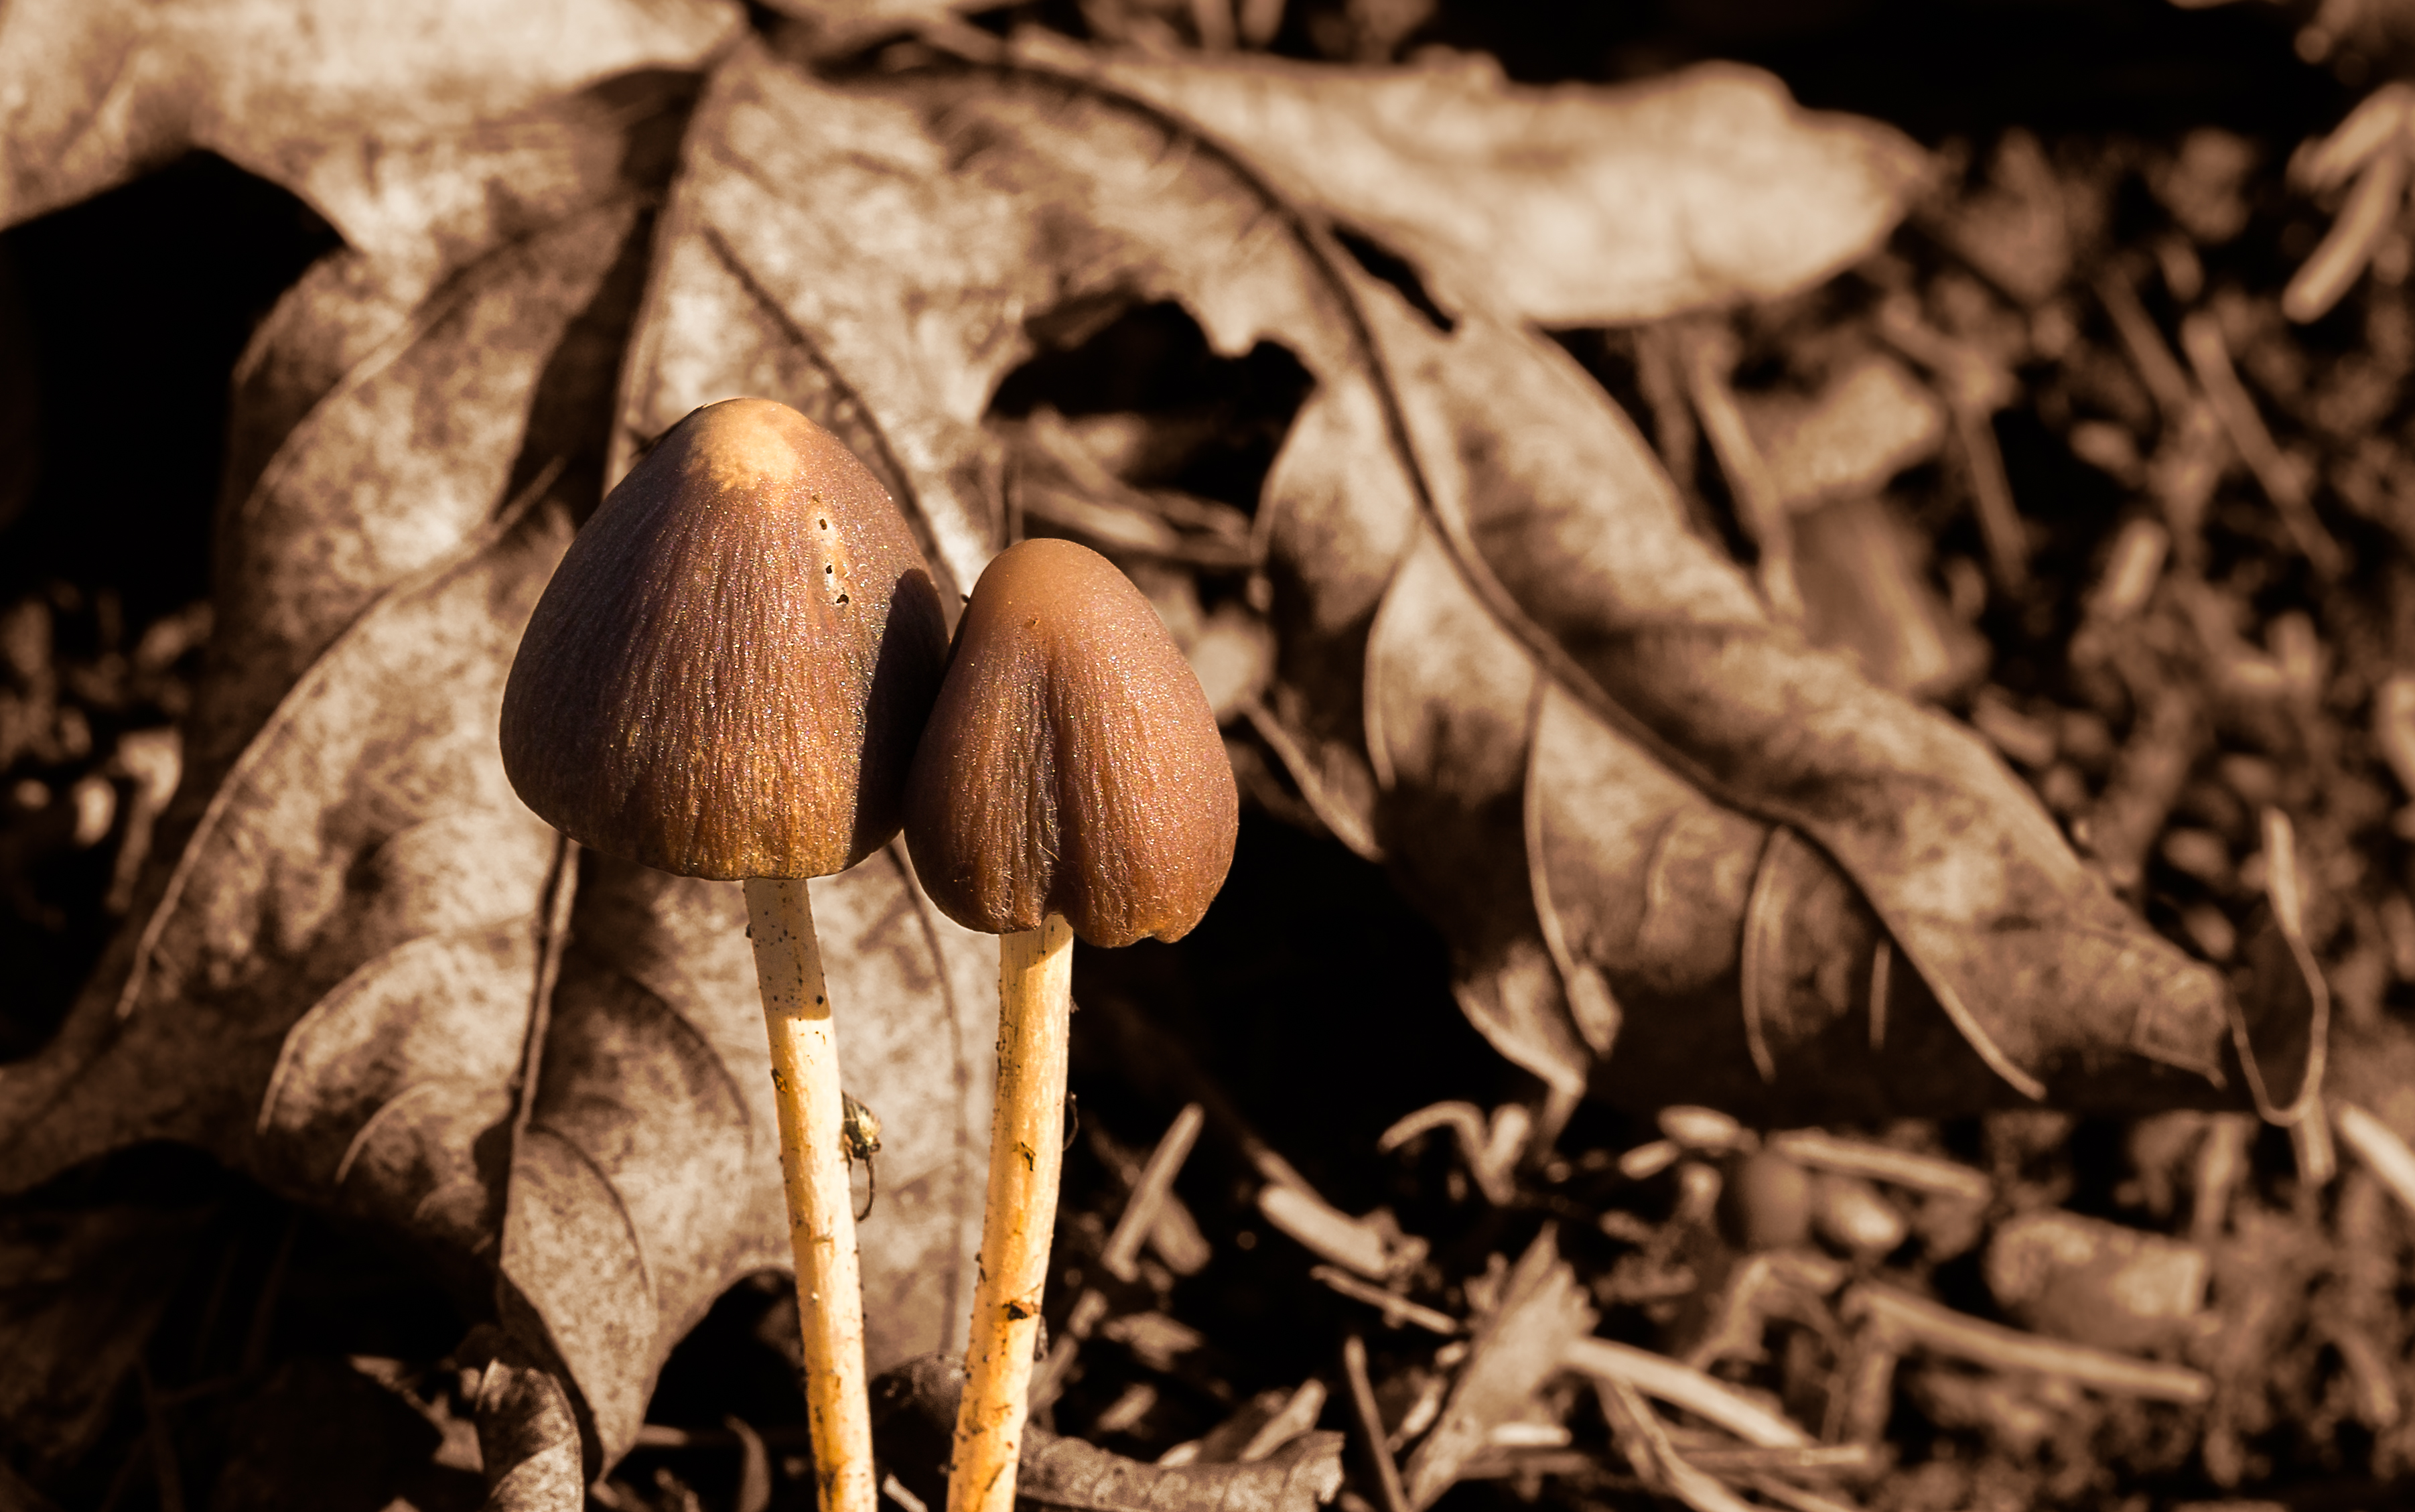
tree, nature, forest, branch, plant, wood, leaf, flower, trunk, color, macro, autumn, backyard, soil, botany, mushroom, monochrome, flora, season, selectivecolor, woodland, selective, oregon, processed, flickrchallengegroup, macro photography, plant stem